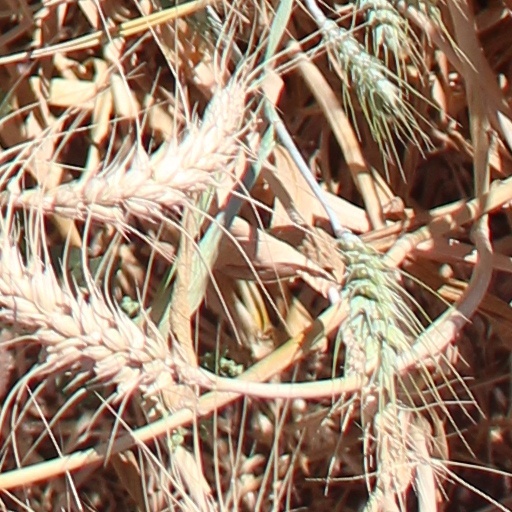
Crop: wheat